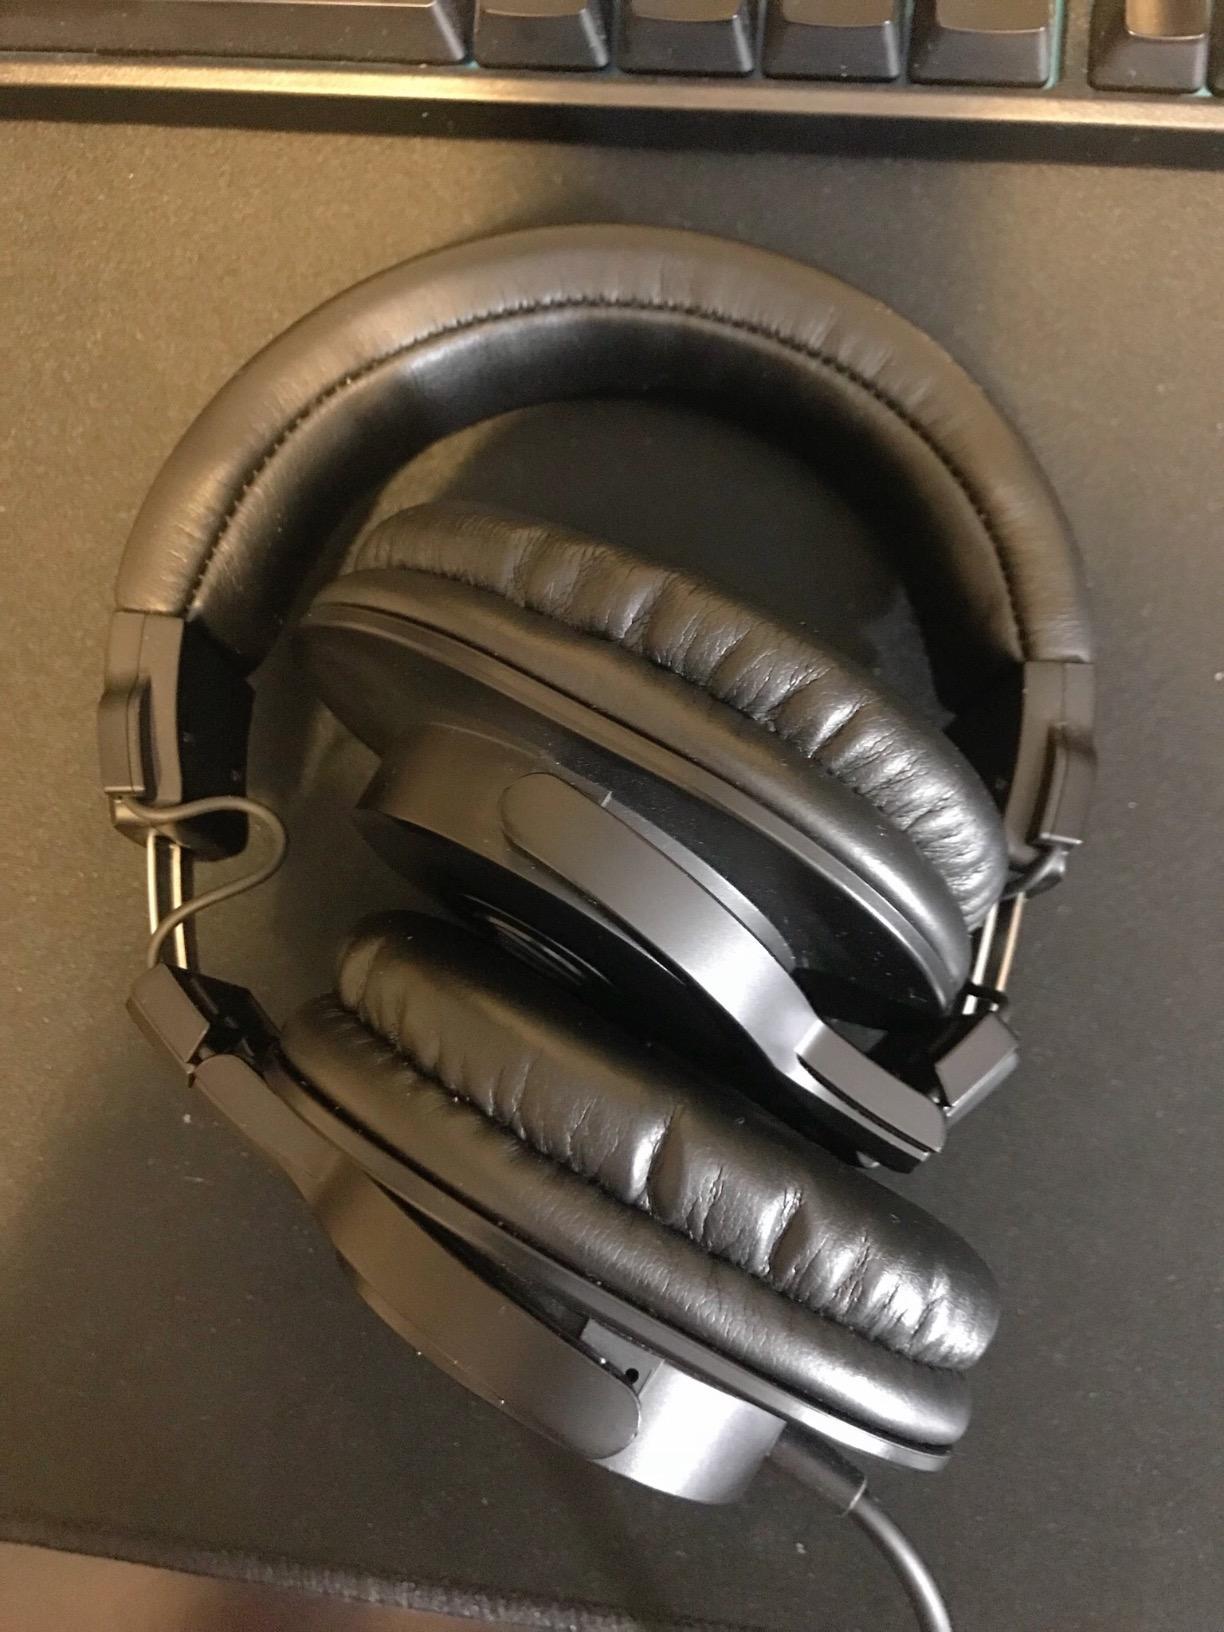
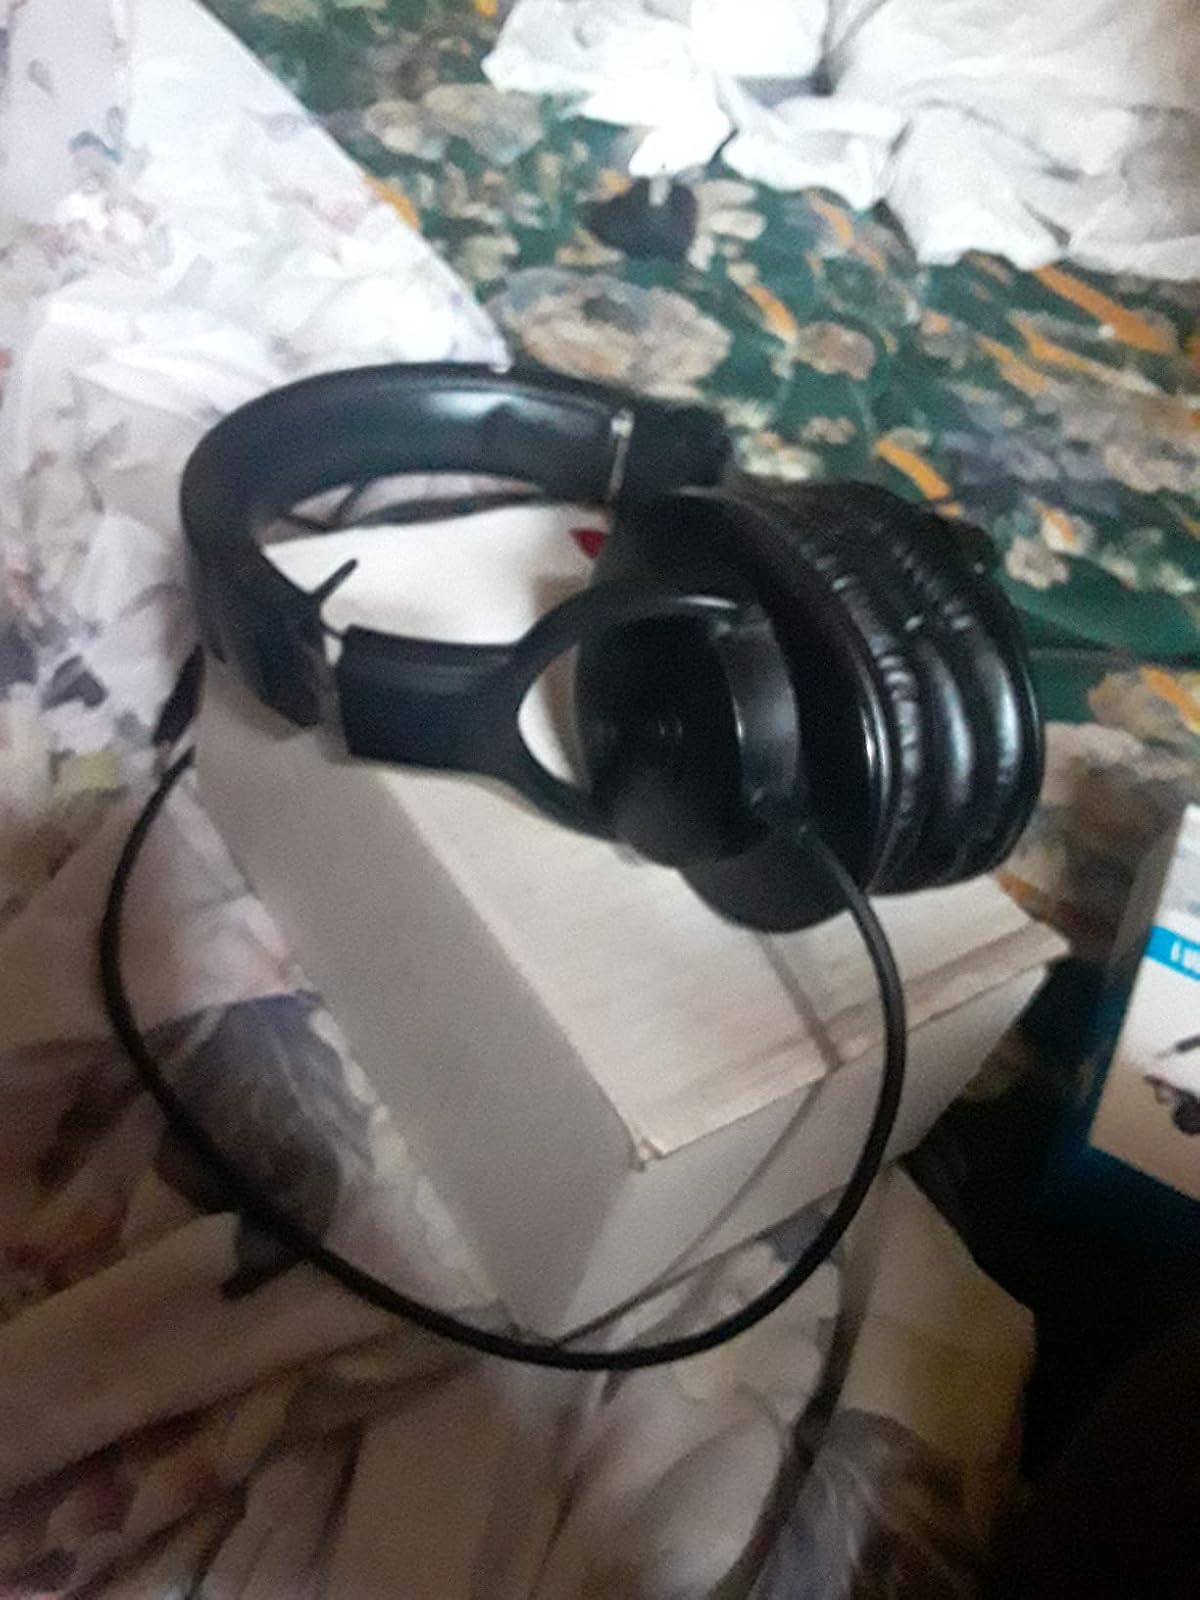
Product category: headphones
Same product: no